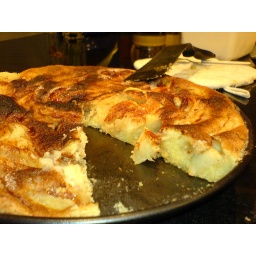
Homemade apple cake (baked in microwave/crisp)